Palestinian genocide accusation

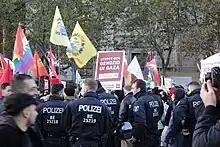
Protester in Berlin on November 4, 2023, holding a "Stop the Genocide in Gaza" sign

Human rights scholars Haifa Rashed and Damien Short have voiced their belief that Lemkin's original concept of genocide can be used to analyse "the historical and continuing, cultural and physical, destructive social and political relations involved in the Israel/Palestine conflict". In a separate publication, Rashed, Short, and John Docker argued that the conflict did not receive enough attention in the field of genocide studies, as the academic "field fears Zionist intimidation and "ad hominem" attack". The trio raised the possible argument of the ongoing "Zionist project as a structural settler-colonial genocide against the Palestinian people". The trio stated: "Discriminatory land and planning policies" could be viewed using the lens of a government repressing "minority rights" of Palestinian Israelis, but this "does not preclude individual victims experiencing this as genocidal". This conception has also been supported by other academics. Historian Lawrence Davidson, in his book about cultural genocide, included a chapter about the Israeli–Palestinian conflict.